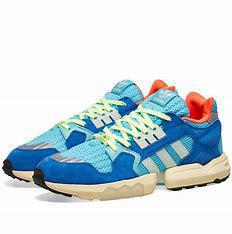
Brand: Adidas
Model: ZX Torsion